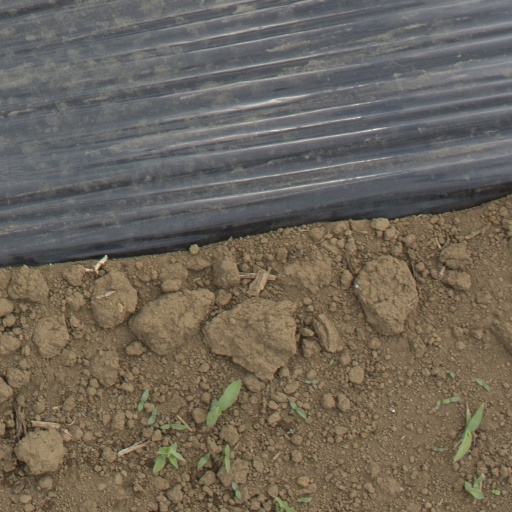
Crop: Jerusalem artichoke